Psalm 43

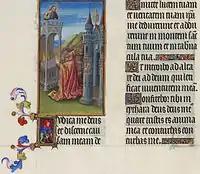
Psalm 43 in "Les Très Riches Heures du duc de Berry", Folio 61v - Psalm XLII (Vulgate) the Musée Condé, Chantilly.

The Clementine Vulgate was officially adopted as part of the Roman Breviary in 1592. It is also used in dialogue form in the “Prayers at the Foot of the Altar”, as preparation for the Tridentine Mass.